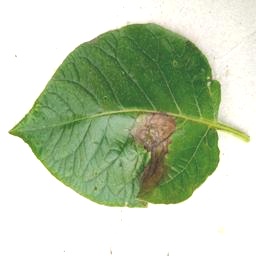
Etiqueta: Late Blight